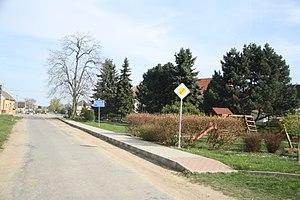
Vícenice est une commune du district de Třebíč, dans la région de Vysočina, en République tchèque. Sa population s'élevait à 186 habitants en 2019.